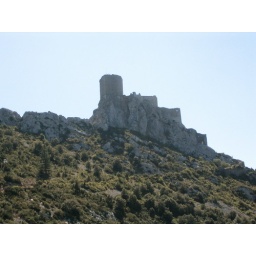
The castle seen from the narrow winding road to the parking area underneath it.